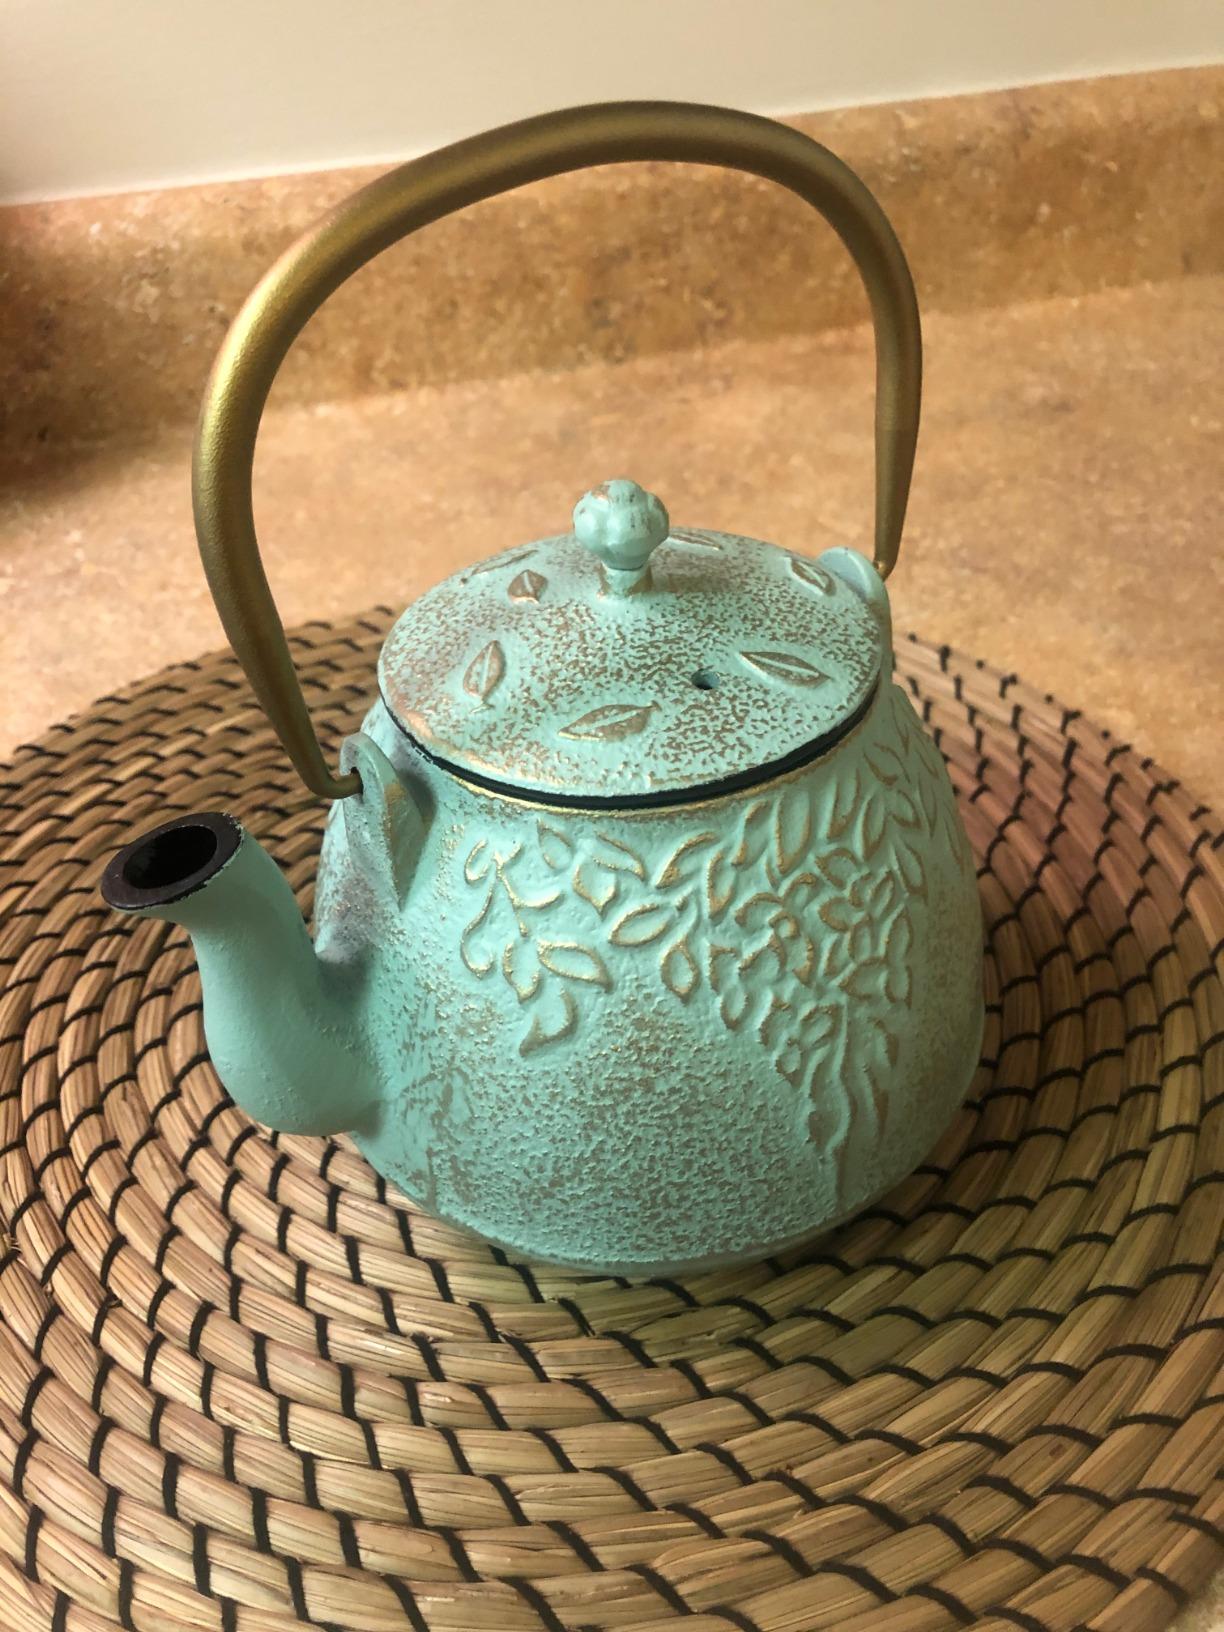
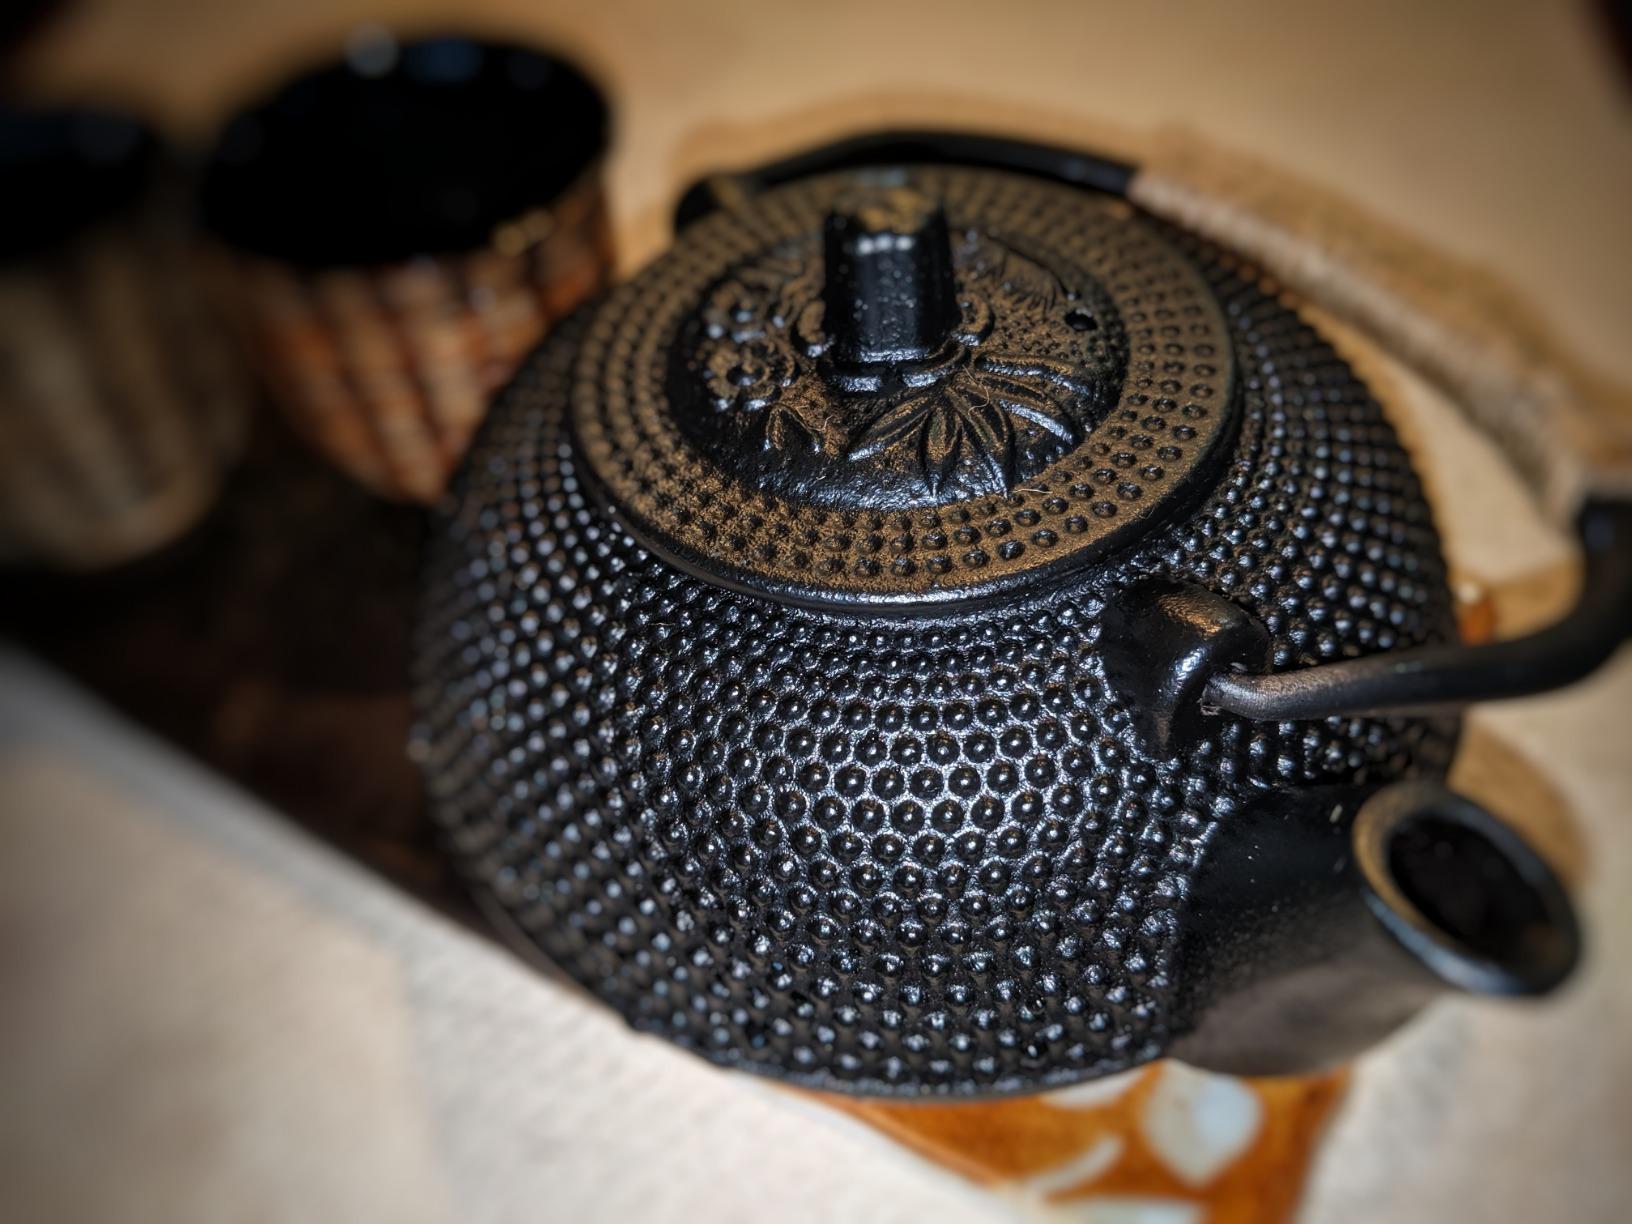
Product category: items_kettle
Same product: no